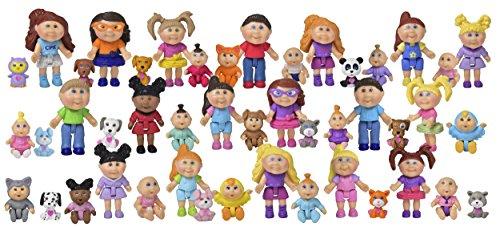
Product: Cabbage Patch Kids Little Sprouts Collector Friends 15 Pack - Perfect for any Girls Small Doll Collections
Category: Toys & Games | Dolls & Accessories | Playsets
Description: All sets include 3 Cabbage Patch kid figures, 3 pet figures and 9 accessories - styles will vary.
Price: $12.99
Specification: ProductDimensions:7x1.5x6inches|ItemWeight:3.2ounces|ShippingWeight:3.2ounces(Viewshippingratesandpolicies)|DomesticShipping:ItemcanbeshippedwithinU.S.|InternationalShipping:ThisitemcanbeshippedtoselectcountriesoutsideoftheU.S.LearnMore|ASIN:B06XW2WWNJ|Itemmodelnumber:30197|Manufacturerrecommendedage:4yearsandup